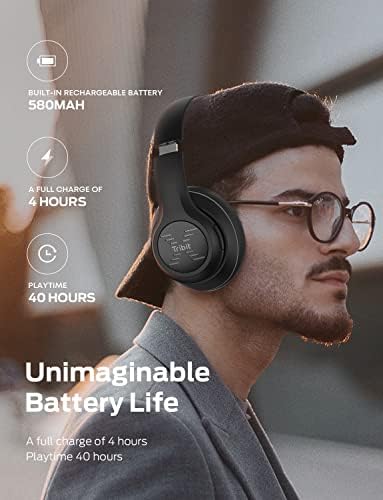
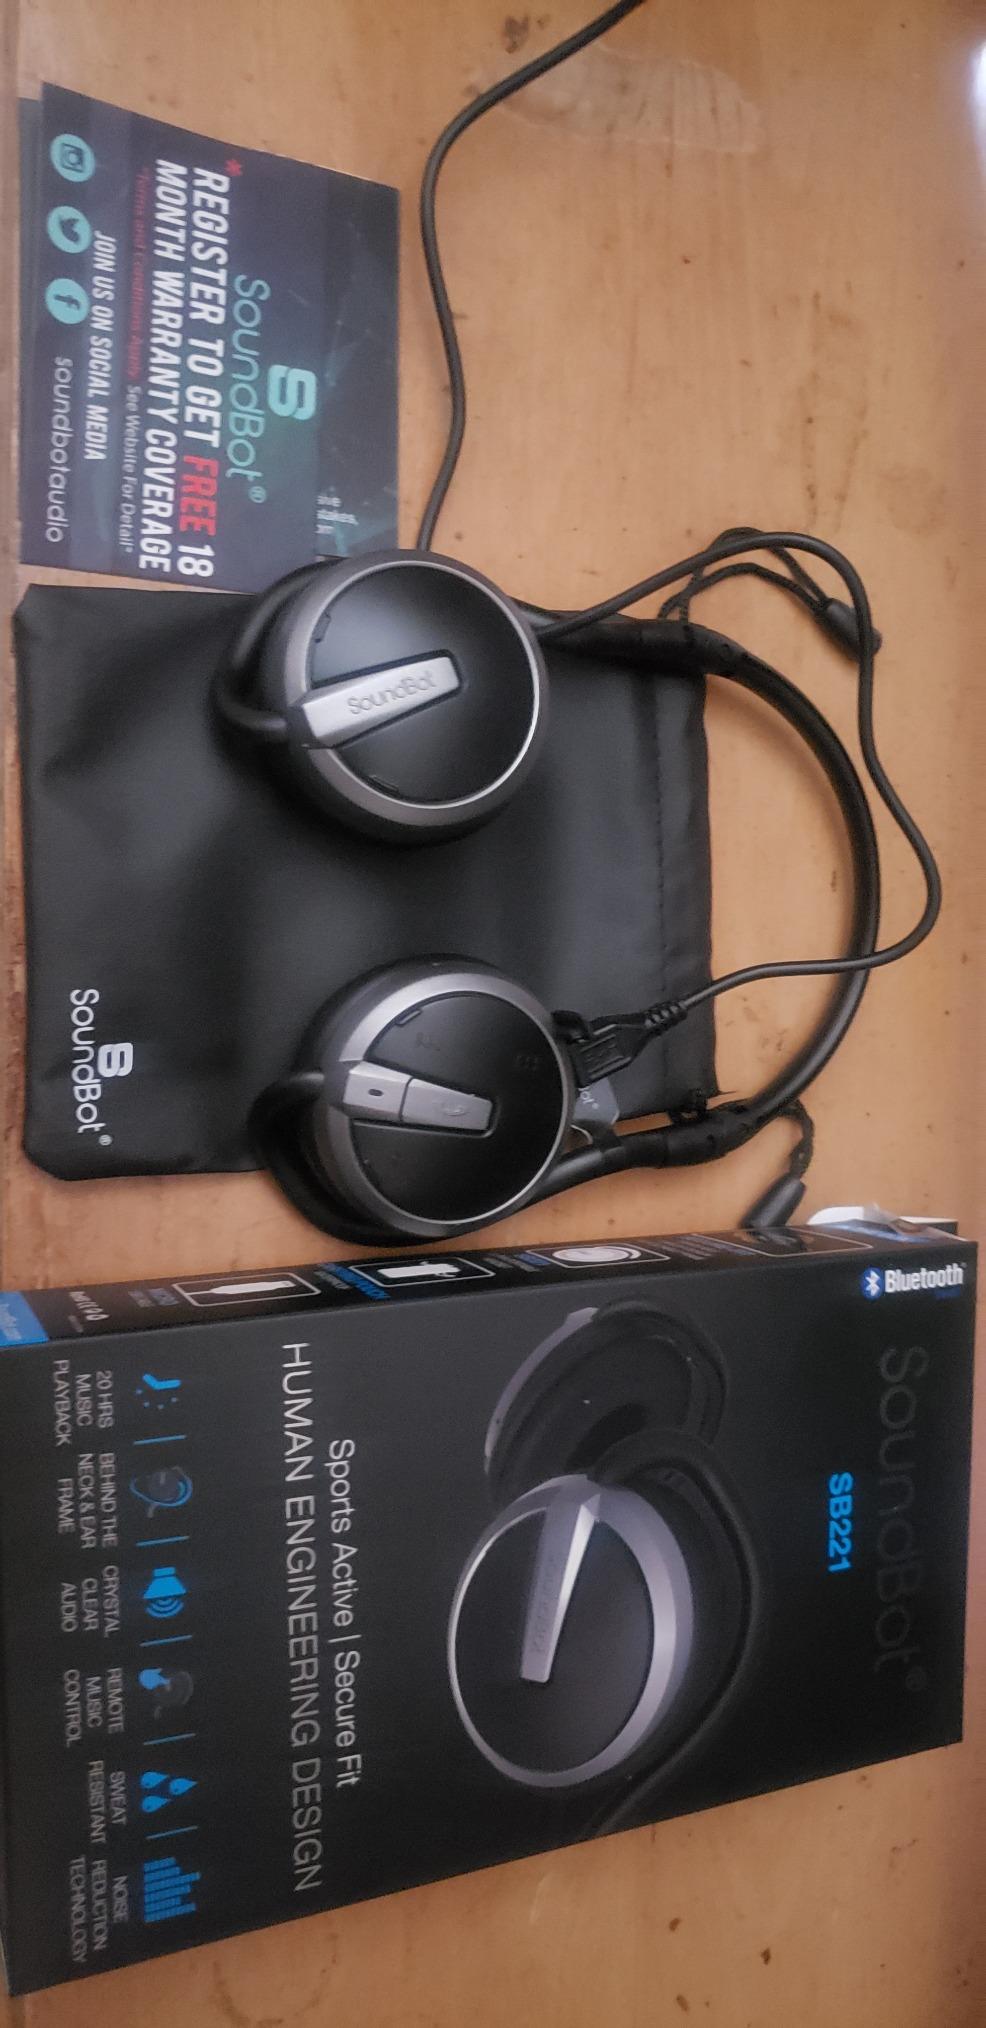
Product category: headphones
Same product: no